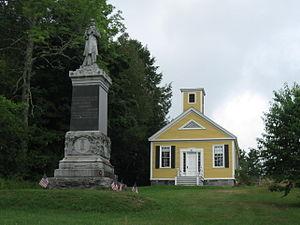
La ville de Dennysville est située dans le comté de Washington, dans l’État du Maine, aux États-Unis. Sa population s’élevait à 342 habitants lors du recensement de 2010, estimée à 330 habitants en 2014.